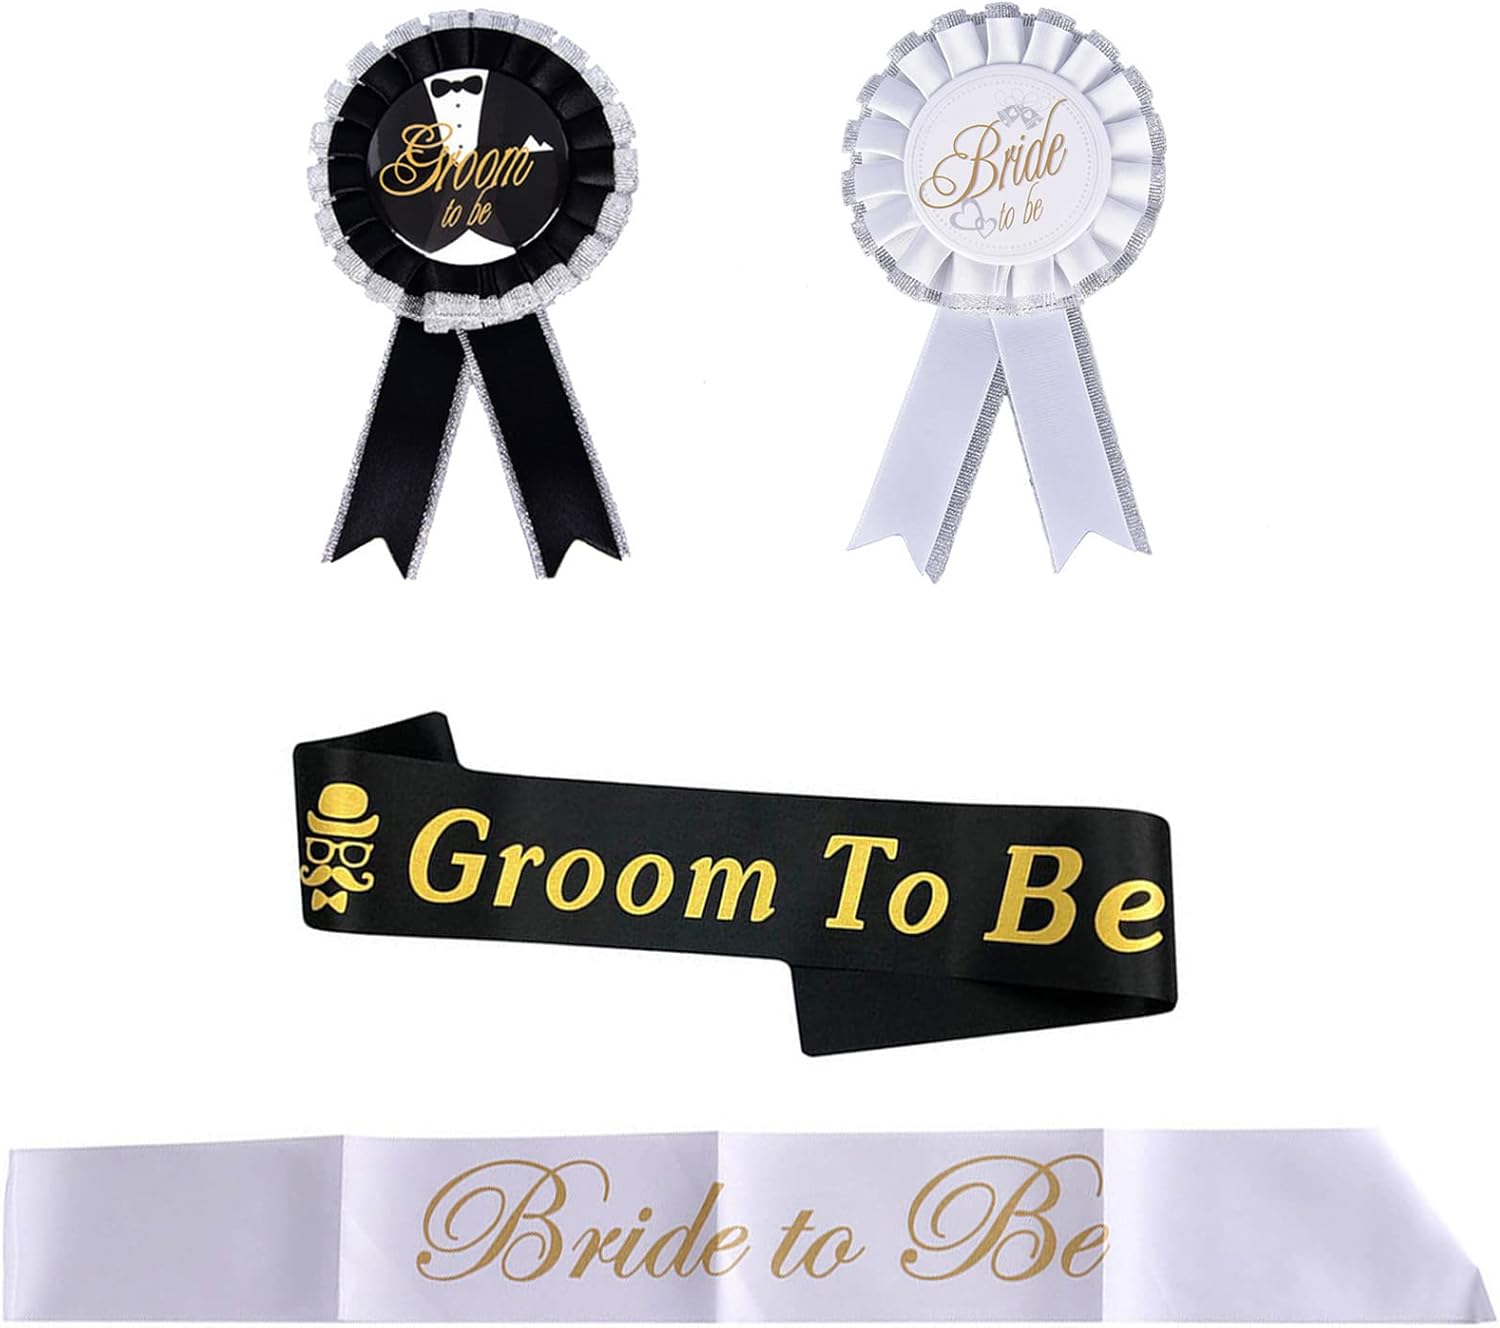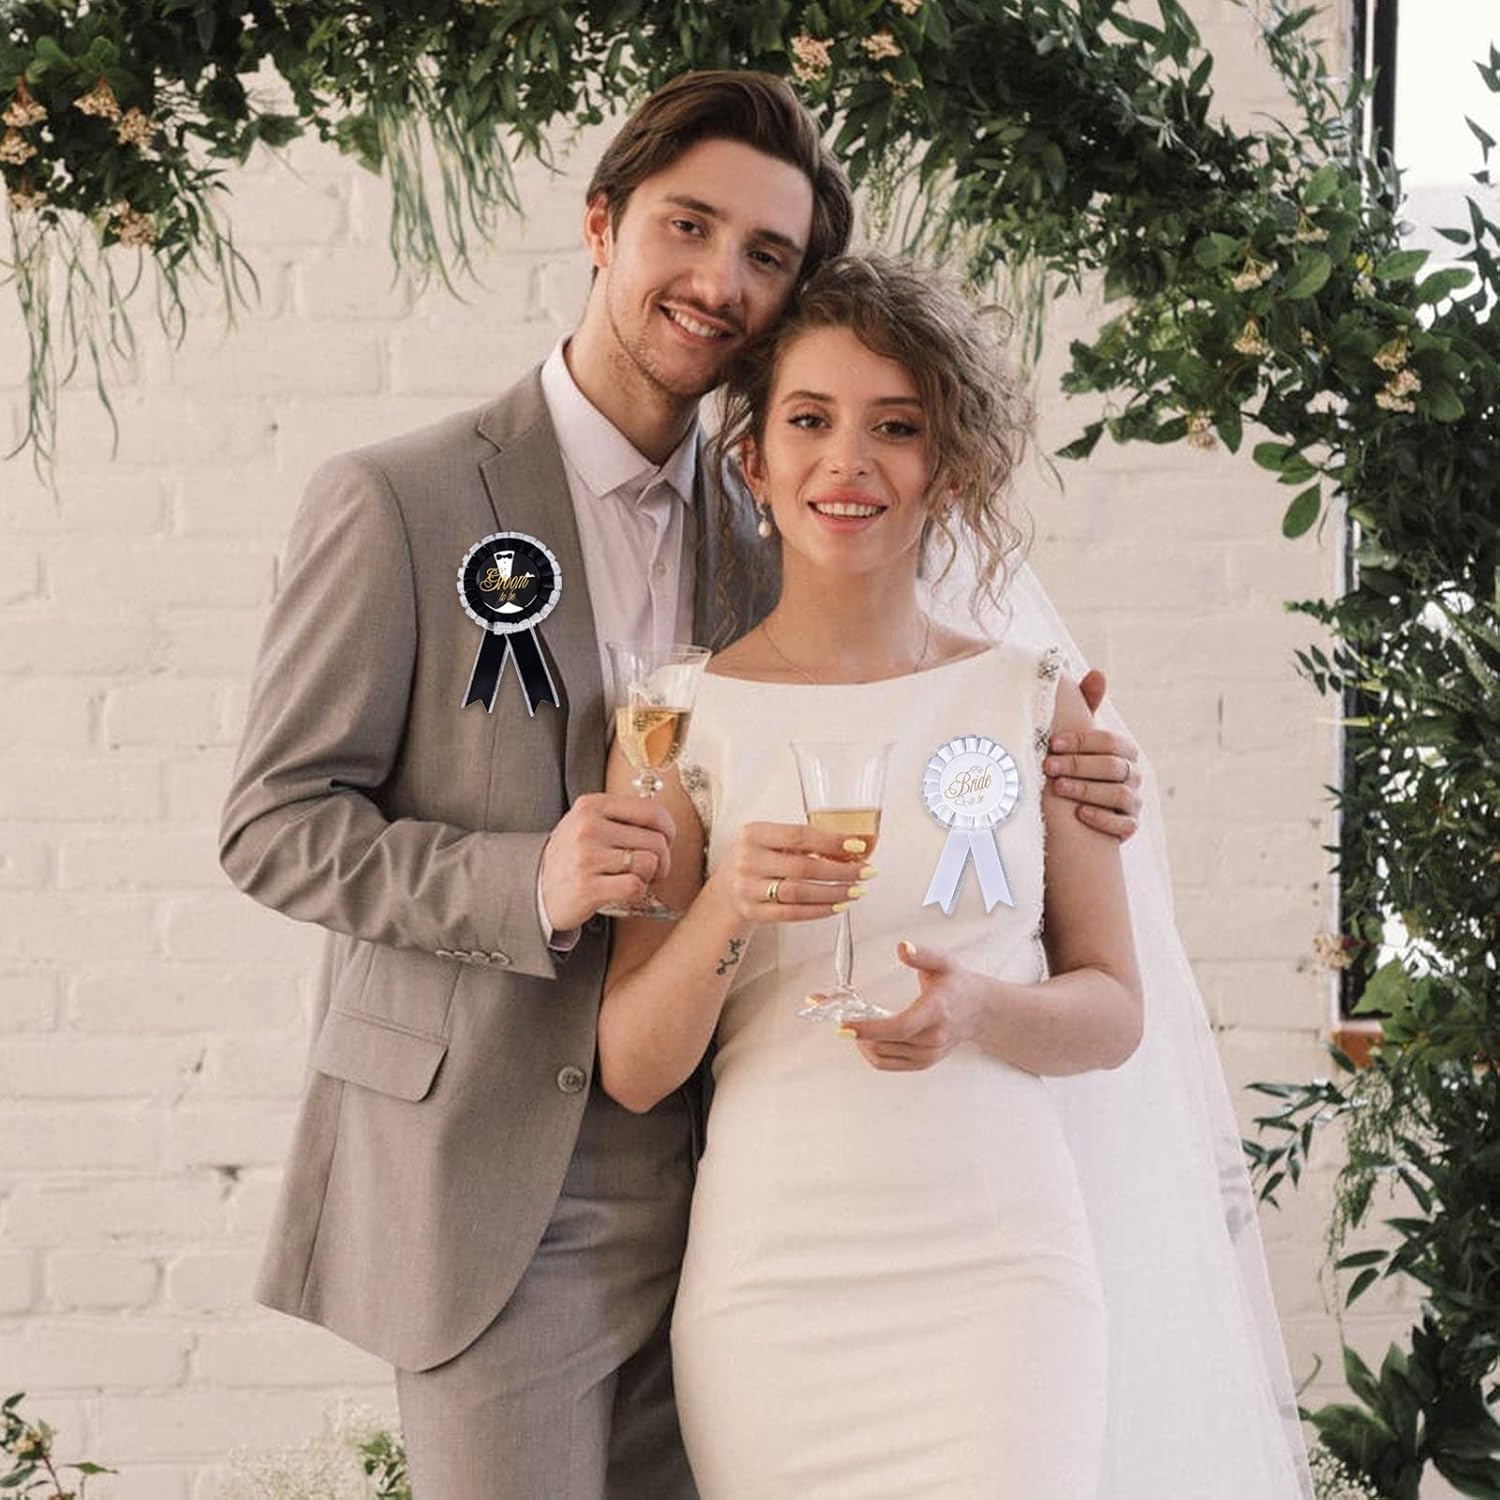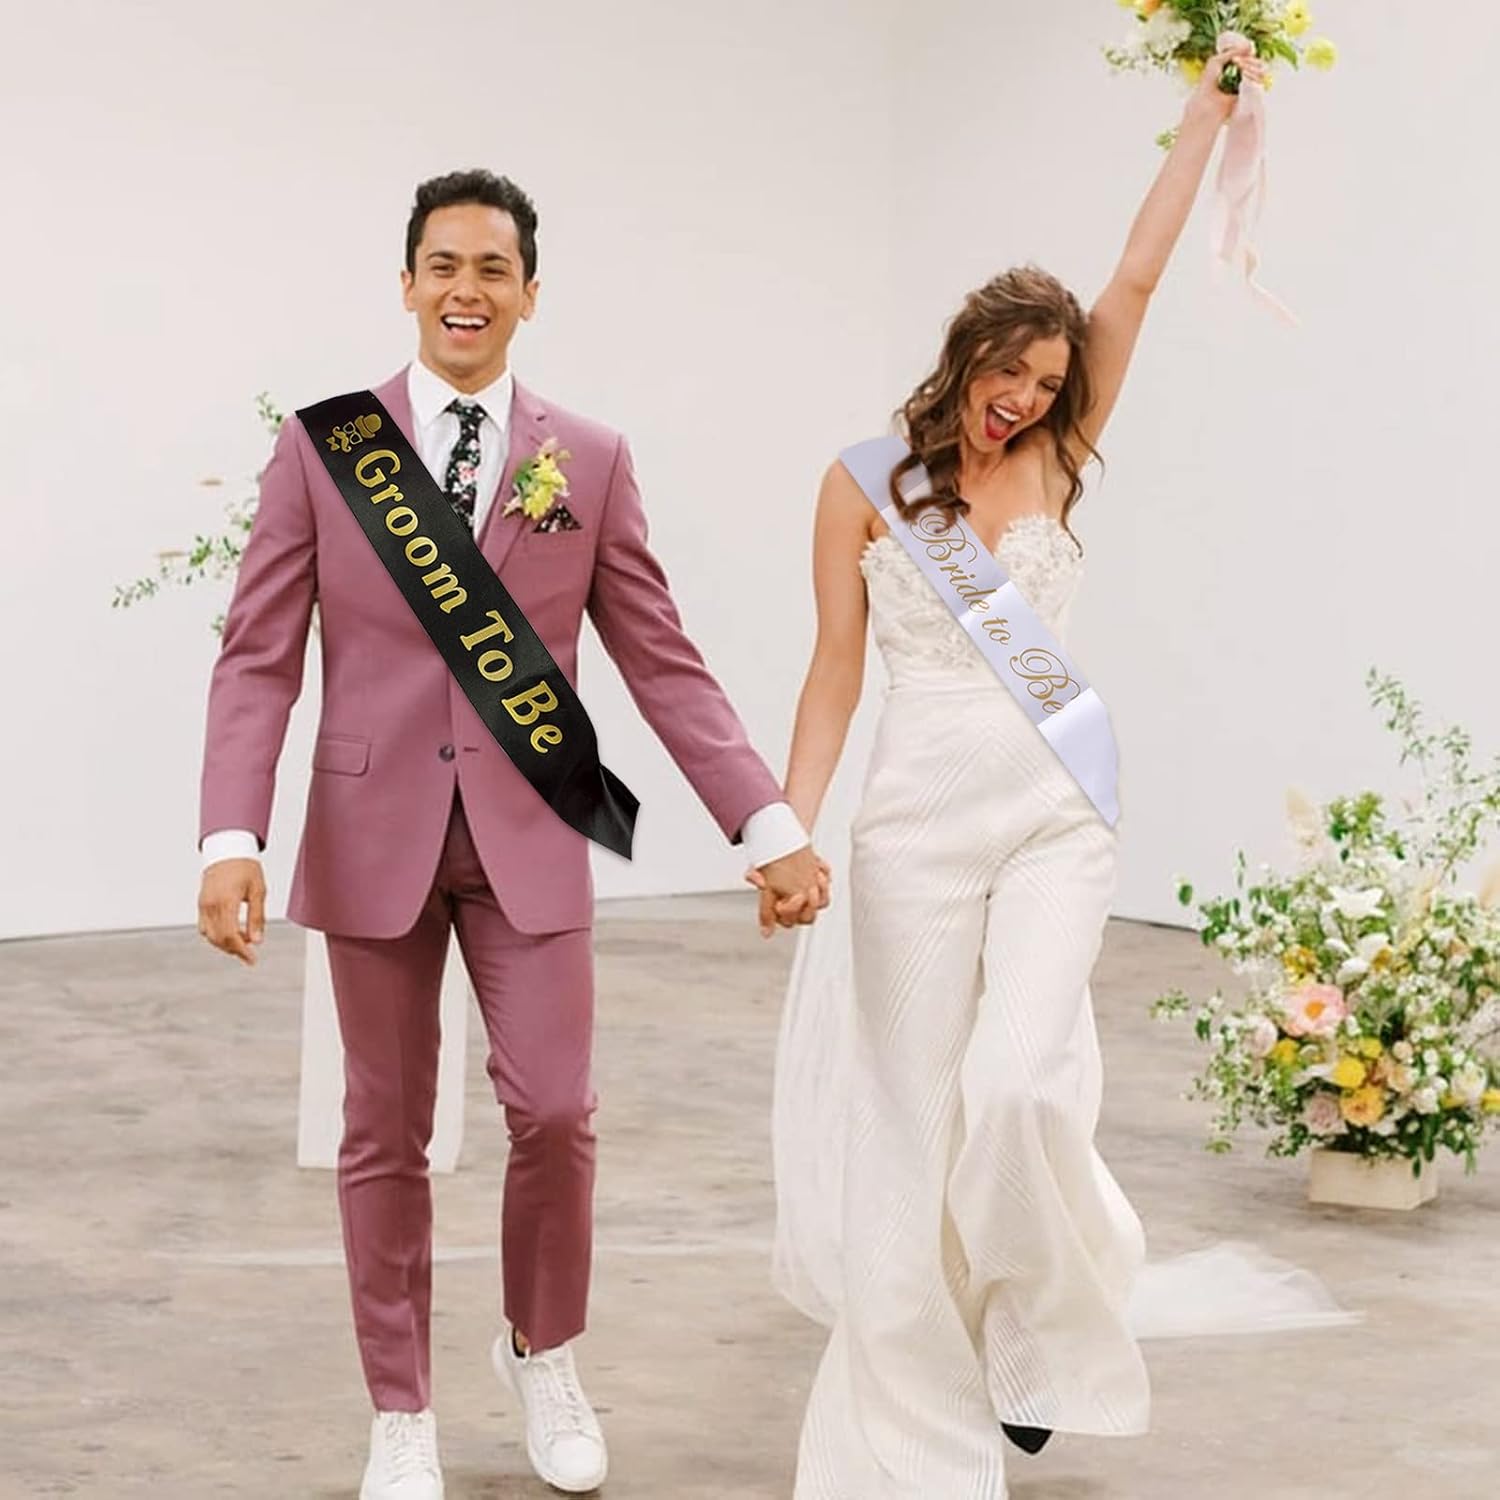
4 Pieces Groom and Bride to Be Sash Bride to Be and Groom to Be Badge for Bachelorette Party Supplies Bridal Shower Decorations
Category: Health & Personal Care
Features: - Do you want to have an unforgettable bachelorette party? These Bride to Be and Groom to Be straps and badges are definitely the best party decorations! It's perfect for couples and single men and women to make great memories for you! *Material: polyester+satin *Color: Black and White * Collectible meaning: This exquisite shoulder strap badge set also has the commemorative meaning of collection, in the future, you can think of that interesting memory when you see it
Features: Material : The sashes and badges of this Bride to Be and "Groom to Be" are made of high quality polyester and satin with a smooth finish and feel comfortable and lightweight | Package Contents: Our set contains a total of 4 pieces, 2 black and white Bride to Be and Groom to Be straps and badges, perfect for bachelorette parties | Beautiful Design: Bride to Be and Groom to Be have different gold fonts and patterns on the shoulder straps and badges, respectively. The perimeter of this badge is designed with lace to make it more delicate. You can wear them to take some lovely photos, they can be great keepsakes as fun memories | Size: The size of this shoulder strap is about 160*9.5cm (63*3.7 inches), the size of the badge is about 8*15cm (3.15-*6 inches) | Occasion: These Bride To Be Sash Groom To Be Sash and Badge Sets are perfect for bachelorette parties, bride and groom parties, engagement parties and more. Exquisite accessories will give you unforgettable party memories